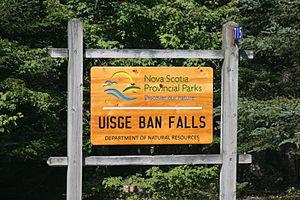
Le parc provincial Uisge Ban Falls est un parc provincial de la Nouvelle-Écosse, sur l'Île du Cap Breton, de 14,5 kilomètres au nord de Baddeck.